Sompasaari

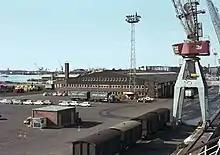
The harbour at Sompasaari in 1966.

Sompasaari (Swedish: "Sumparn") is an island on the Kruunuvuorenselkä water area in the Sörnäinen district in Helsinki, Finland. On the southern side of the Nihdinkanava channel built in the middle of Sompasaari is the island of Nihti.